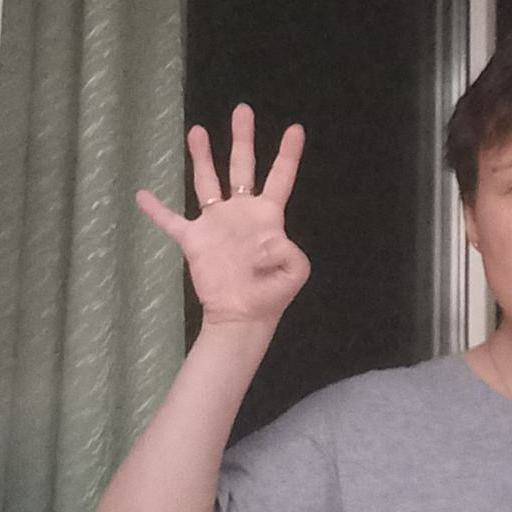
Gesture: four